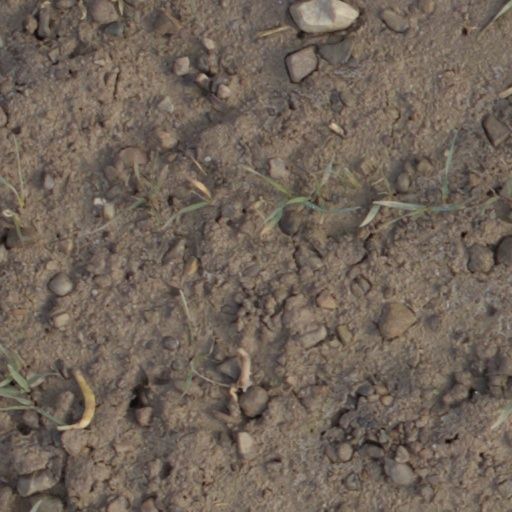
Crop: wheat